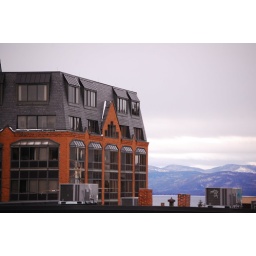
mountains in blue